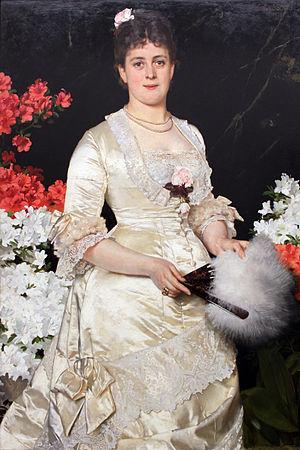
Karl Gussow est un peintre allemand.